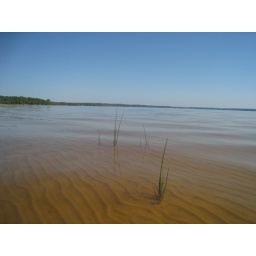
you can see the ripples in the sand under the water... the water made some pretty neat patterns